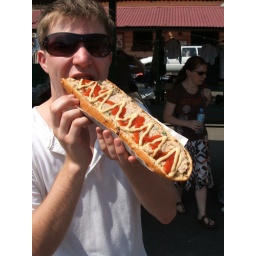
Giant pizza thing at the market in the old Jewish square